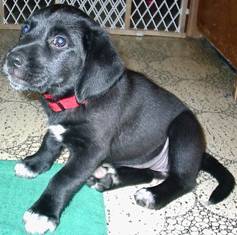
Label: dog